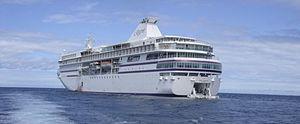
Le Paul Gauguin est un navire de croisière construit en 1996 par les Chantiers de l’Atlantique de Saint-Nazaire. Il est lancé le 25 avril 1996 et mis en service en 19 décembre 1997. Vendu en 2004 à la Radisson Seven Seas Cruises, il est vendu à la compagnie Paul Gauguin Cruises en 2010.